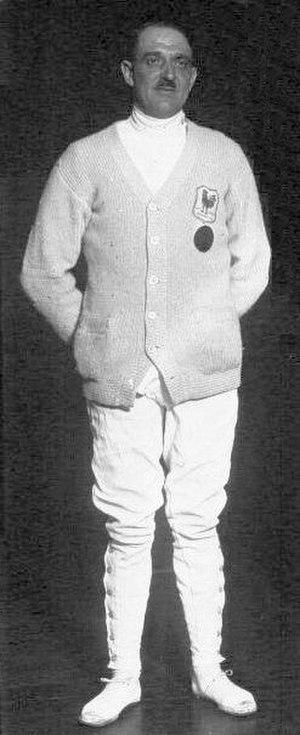
Philippe Cattiaux en 1930.
Philippe Cattiau, né le 28 juillet 1892 à Saint-Malo et mort le 18 février 1962 à Saint-Malo, est un ancien escrimeur français. Membre de l'équipe de France d'épée et de fleuret, il est trois fois champion olympique pour un total de huit médailles, ce qui en fait un des athlètes les plus titrés d'avant-guerre, et le plus médaillé du sport français à égalité avec Roger Ducret. Il est également à plusieurs reprises champion du monde. Il fait partie de la liste des sportifs français nommés « Gloire du sport ».